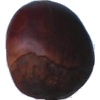
Label: chestnut